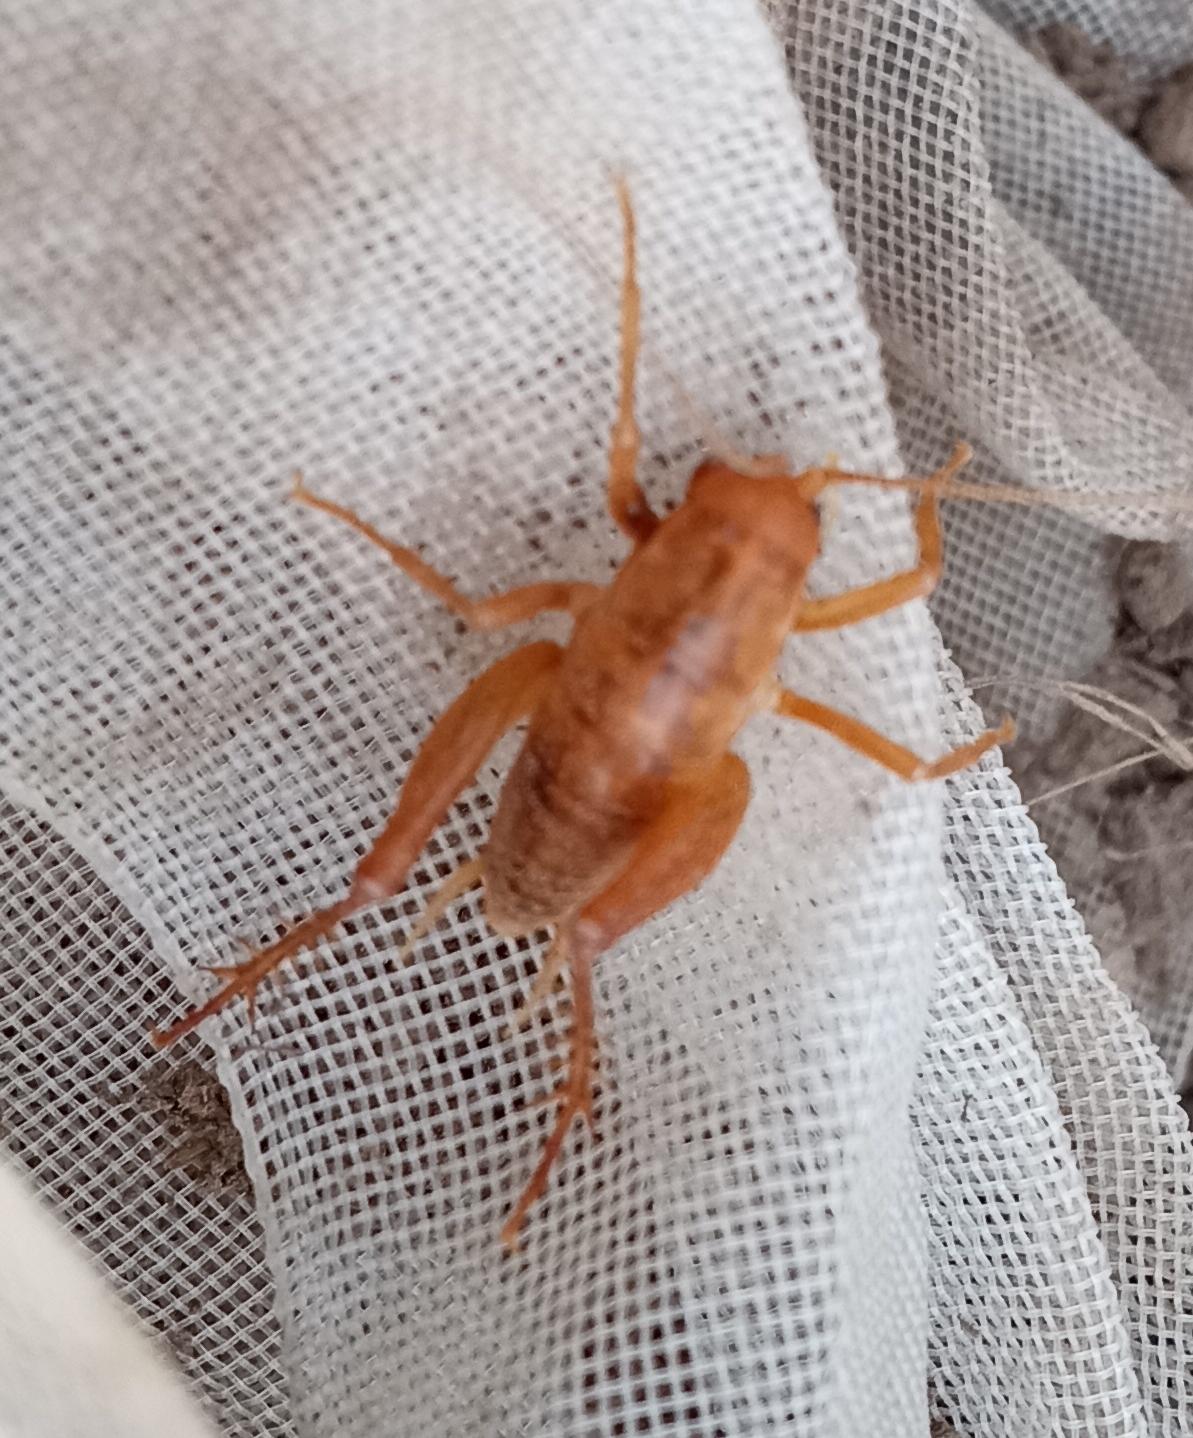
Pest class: non_pest_herbivores